National Library and Archives of Iran

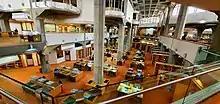
National Library first floor study hall

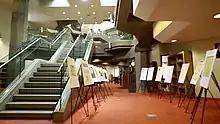
National Library Women Studies Hall Entrance

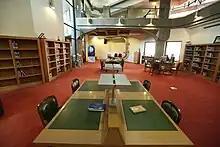
National Library Women Studies Hall

The eight-story library building has . It is constructed of concrete that can withstand level nine-magnitude earthquakes. The overall design is organic and creates an intimate and inviting atmosphere.